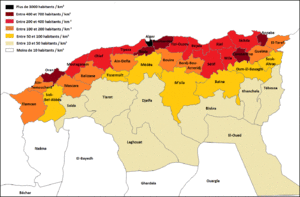
Densité de la population par wilaya en Algérie du Nord
La démographie en Algérie est le domaine qui étudie de l'ensemble des données concernant la population de l'Algérie, d'hier et d'aujourd'hui.